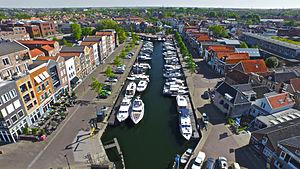
Hoeksche Waard est une commune néerlandaise dans le sud de la province de Hollande-Méridionale. La commune est créée le 1ᵉʳ janvier 2019 par la fusion des communes de Binnenmaas, Cromstrijen, Korendijk, Oud-Beijerland et Strijen.